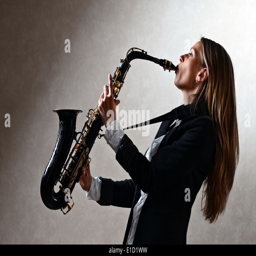
the young beauty with long hair plays a saxophone